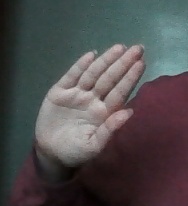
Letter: seen